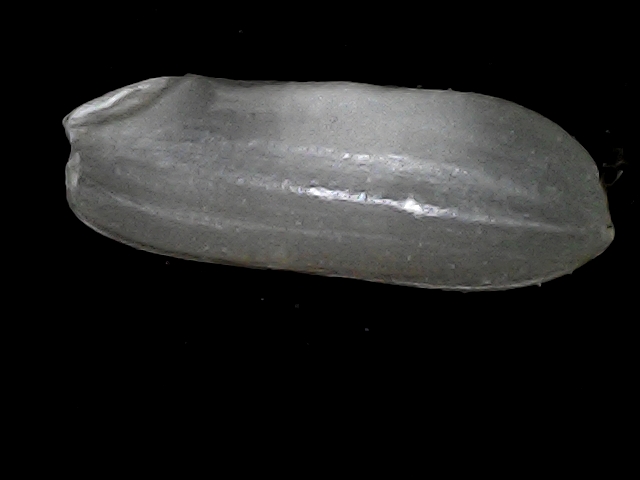
Rice variety: BRRI74